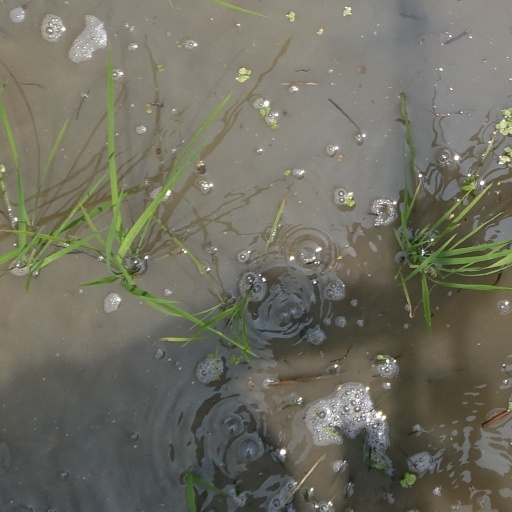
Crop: rice